Lawrence Sullivan Ross

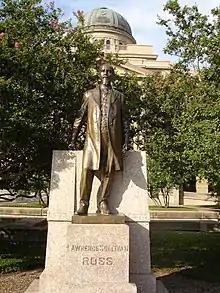
Sul Ross Statue at Texas A&M

The board of directors named Ross the treasurer of the school, and he posted a $20,000 personal bond "for the faithful performance of his duty". In the break between school years, Ross instituted a number of changes. When students returned for the 1891–1892 school year, they found a new three-story dormitory with 41 rooms (named Ross Hall), the beginning of construction on a new home for the president, and a new building to house the machine and blacksmith shops. The minimum age for enrollment decreased from 16 to 15, and Ross now personally interviewed all prospective students to determine if they should be admitted. Fees and expenses rose by $10 per session, and the number of hours required for graduation increased, including additional hours in English grammar, sciences, mathematics, and history. Additionally, Ross would now appoint the officers for the Corps of Cadets, and the name of the company of best-drilled cadets in the Corps would change to the Ross Volunteers (from Scott Volunteers). Finally, Ross enacted an official prohibition against hazing, vowing to expel any student found guilty of the practice. Although Ross professed to enjoy his new position, he wrote to several people that directing the college "made me turn gray very fast."